Chucho's Steps

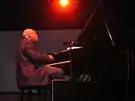
Ellis Marsalis, patriarch of the Marsalis family

The track "New Orleans" is a homage to the musical Marsalis family. Valdés's relationship with, Ellis Marsalis, the Marsalis patriarch goes back to 1979. In October 2010 Wynton Marsalis travelled to Havana for a week-long series of shows with an aim of easing Cuba – United States relations.